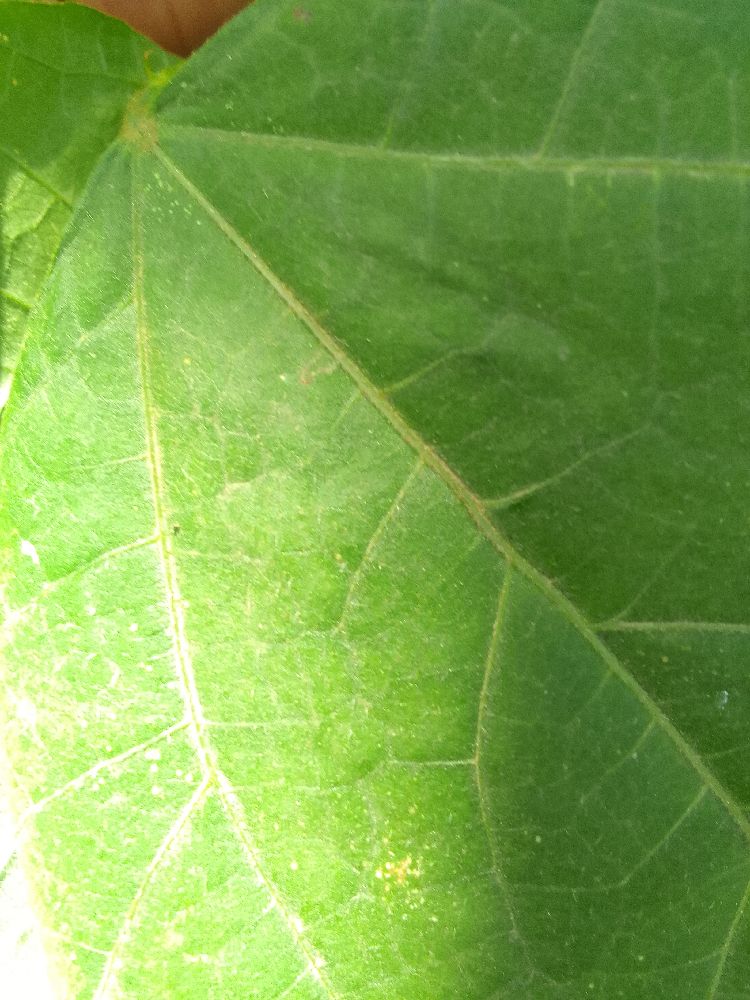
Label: healthy